Old Georgetown City Hall

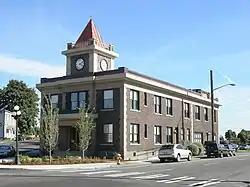
Old city hall building in 2007

The Old Georgetown City Hall, also known as Georgetown Police Station, is a two-story brick construction building designed by Victor W. Voorhees in the Georgetown neighborhood of Seattle, Washington that was built in 1909.